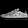
Label: Sneaker